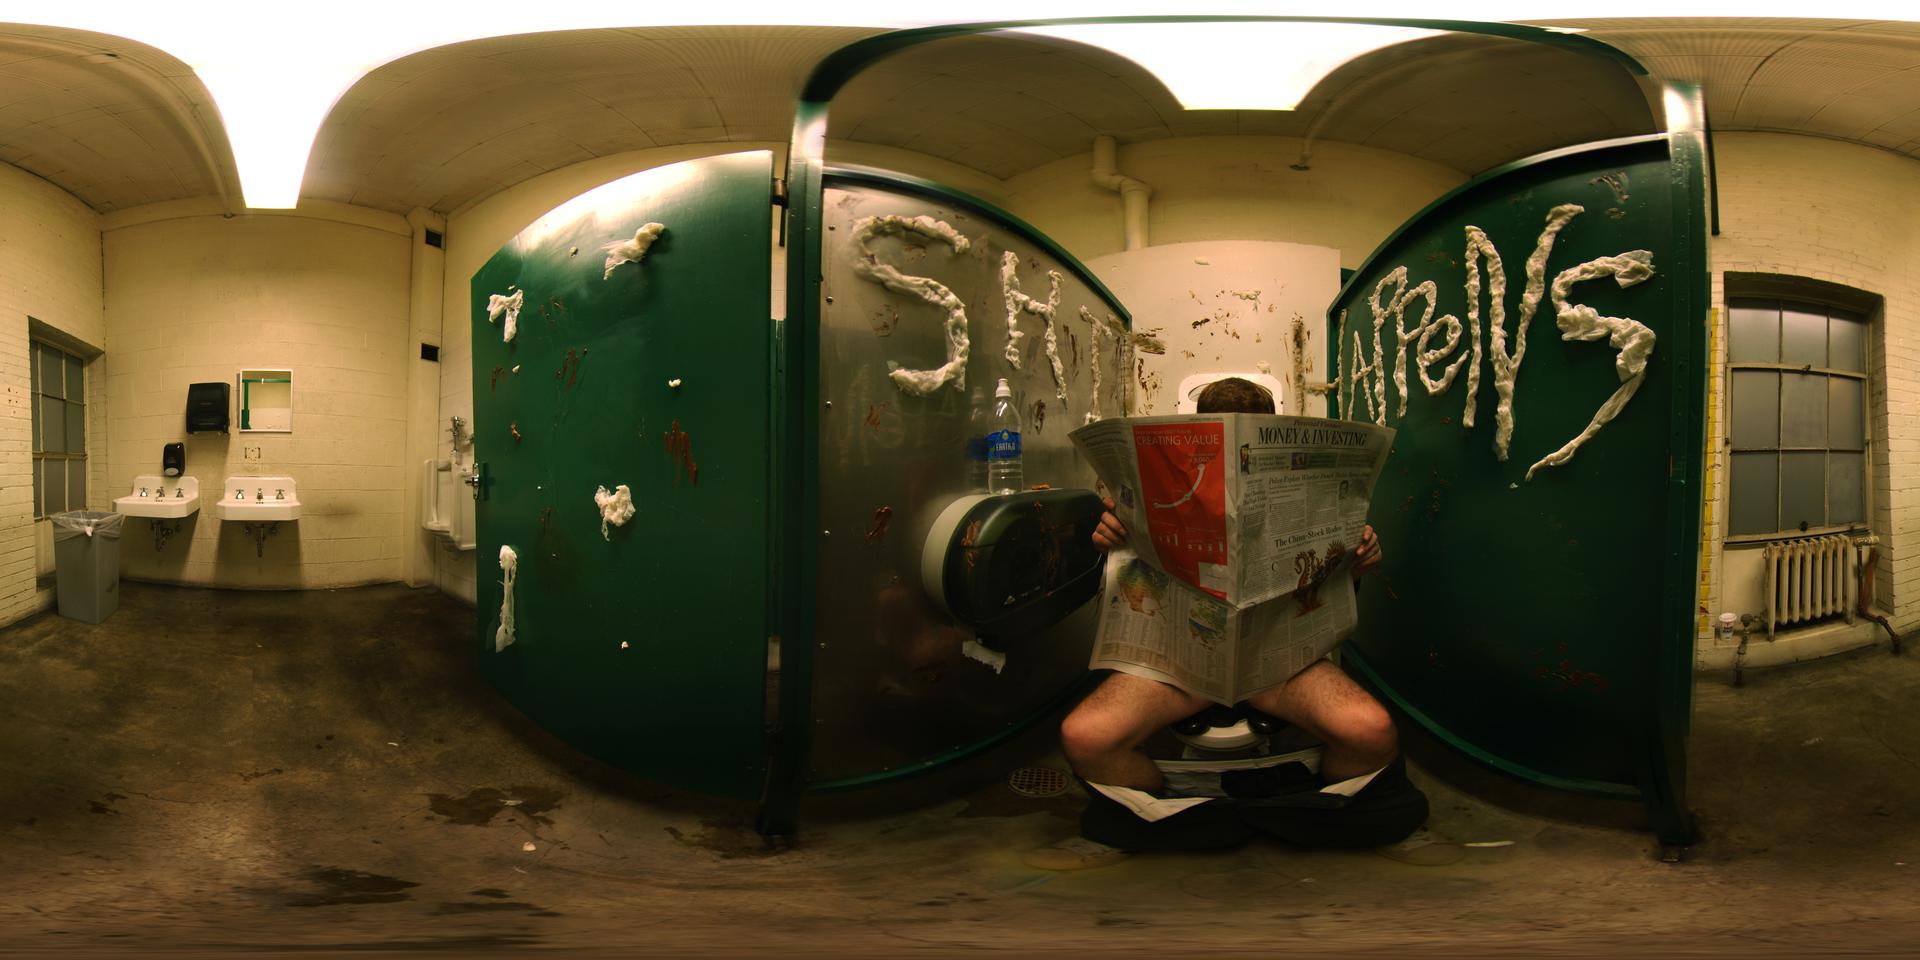
Referred object: the gray trash can next to the sinks

Referred object: the newspaper with a red advertisement